Nomadland

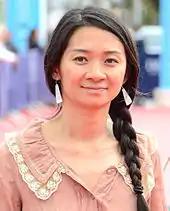
Director Chloé Zhao

Frances McDormand and Peter Spears optioned the film rights to the book in 2017. After seeing Chloé Zhao's film "The Rider" at the 2017 Toronto International Film Festival, McDormand decided to approach her about the project. She and Spears met with Zhao at the 33rd Independent Spirit Awards in March 2018, and Zhao agreed to write and direct the film.